Chameleon Twist

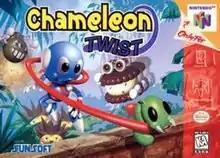
North American box art

Chameleon Twist is a 1997 video game developed by Japan System Supply, published by Japan System Supply in Japan, and published by Sunsoft in North America and Europe for the Nintendo 64.